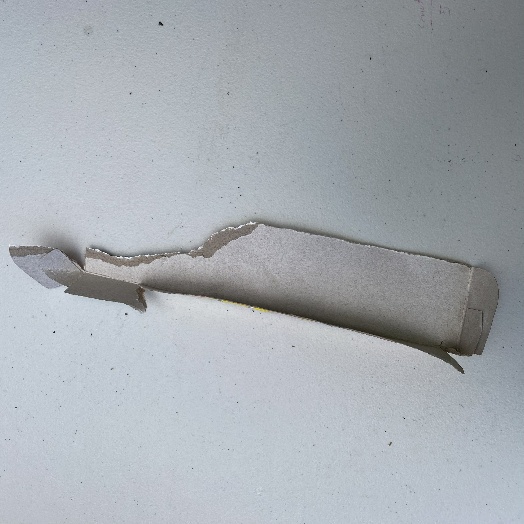
Label: Cardboard